Culture of Bengal

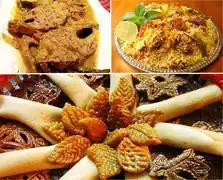
Montage of Bengal's culinary delights Shorshe Ilish (top left), Biryani of Dhaka (top right), Pitha (bottom)

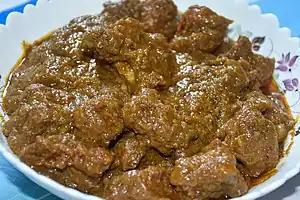
A Bangladeshi version of traditional Bengali mutton curry called Kosha Mangsho substituted with Beef, popular during Eid Al Adha

Kolkata is the only city in India to have a tram network. The trams are claimed to slow down other traffic, leading to groups who currently voice abolishing the trams, though the environment-friendliness and the old charm of the trams attract many people.